Windjammer

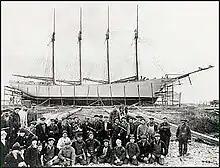
A New England windjammer—the "Luther Little", a four-masted schooner—just after its construction in 1917

The word "windjammer" has a variety of associations, both nautical and not. In the late 19th century the term was pejorative, as used by sailors aboard steamships.